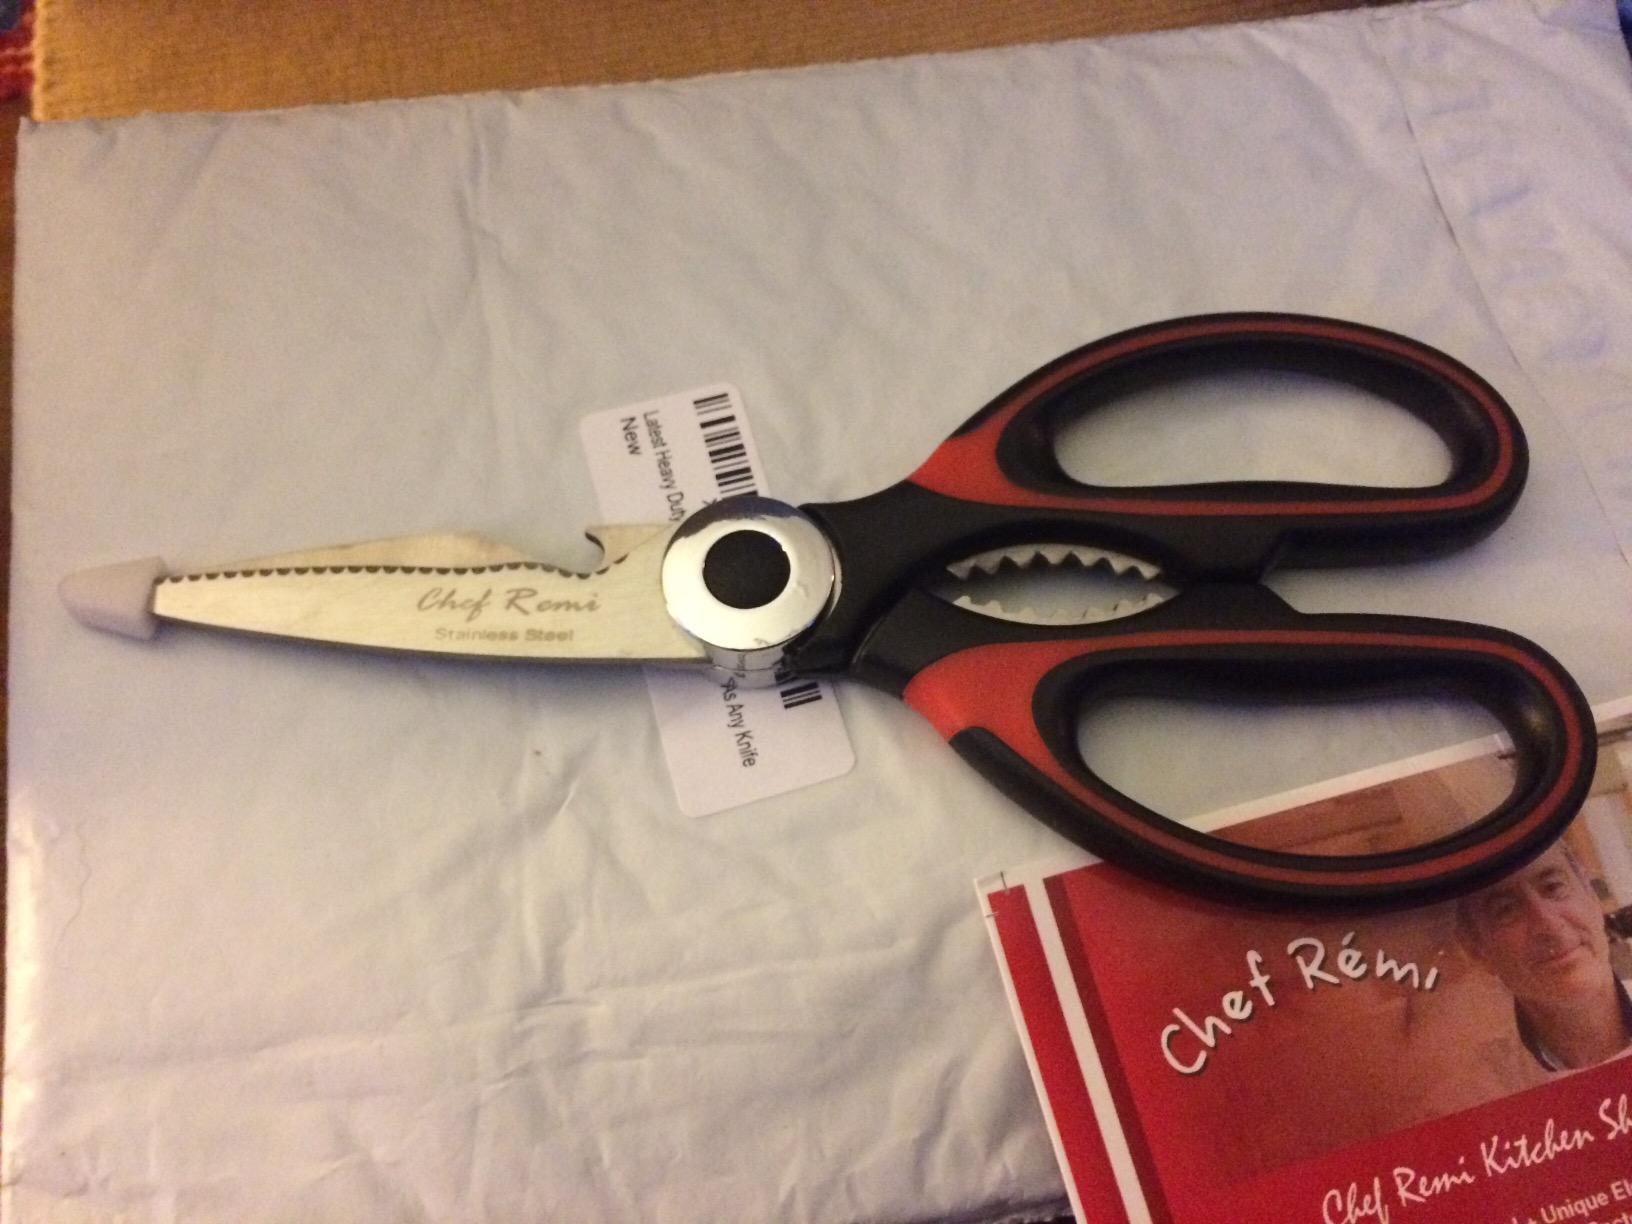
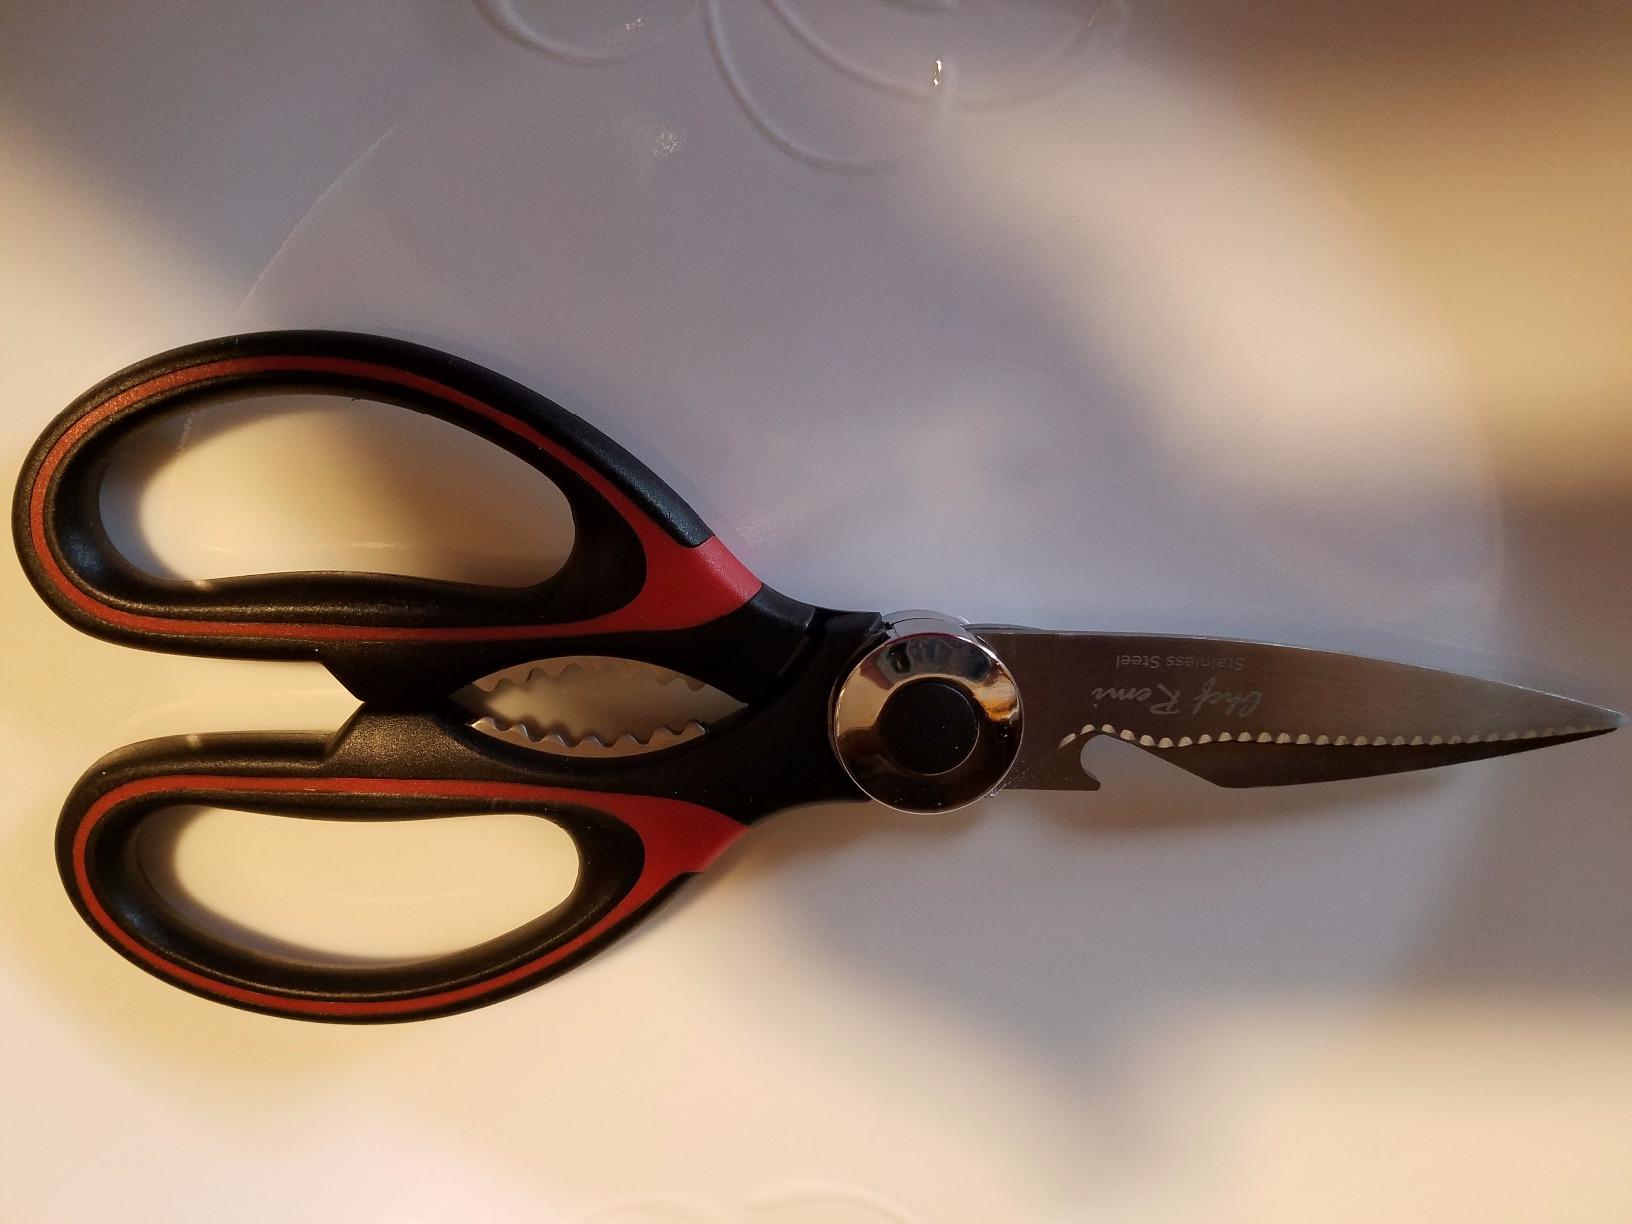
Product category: items_knife
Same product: yes